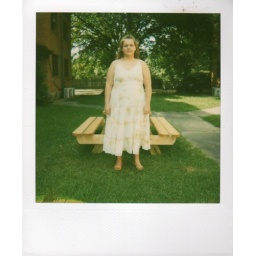
Me in my favorite summer dress in the courtyard of the commune by the picnic table